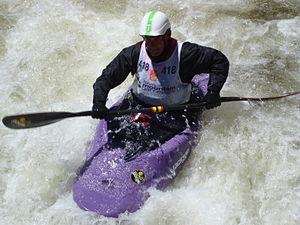
Cette page liste des types de bateaux avec un classement par ordre alphabétique. Dans la mesure du possible, les éléments sont illustrés avec une image représentative. Par ailleurs, les bateaux n'ayant pas encore d'article sur l'encyclopédie sont décrits succinctement. Les navires individuels sont classés dans la catégorie Nom de bateau.